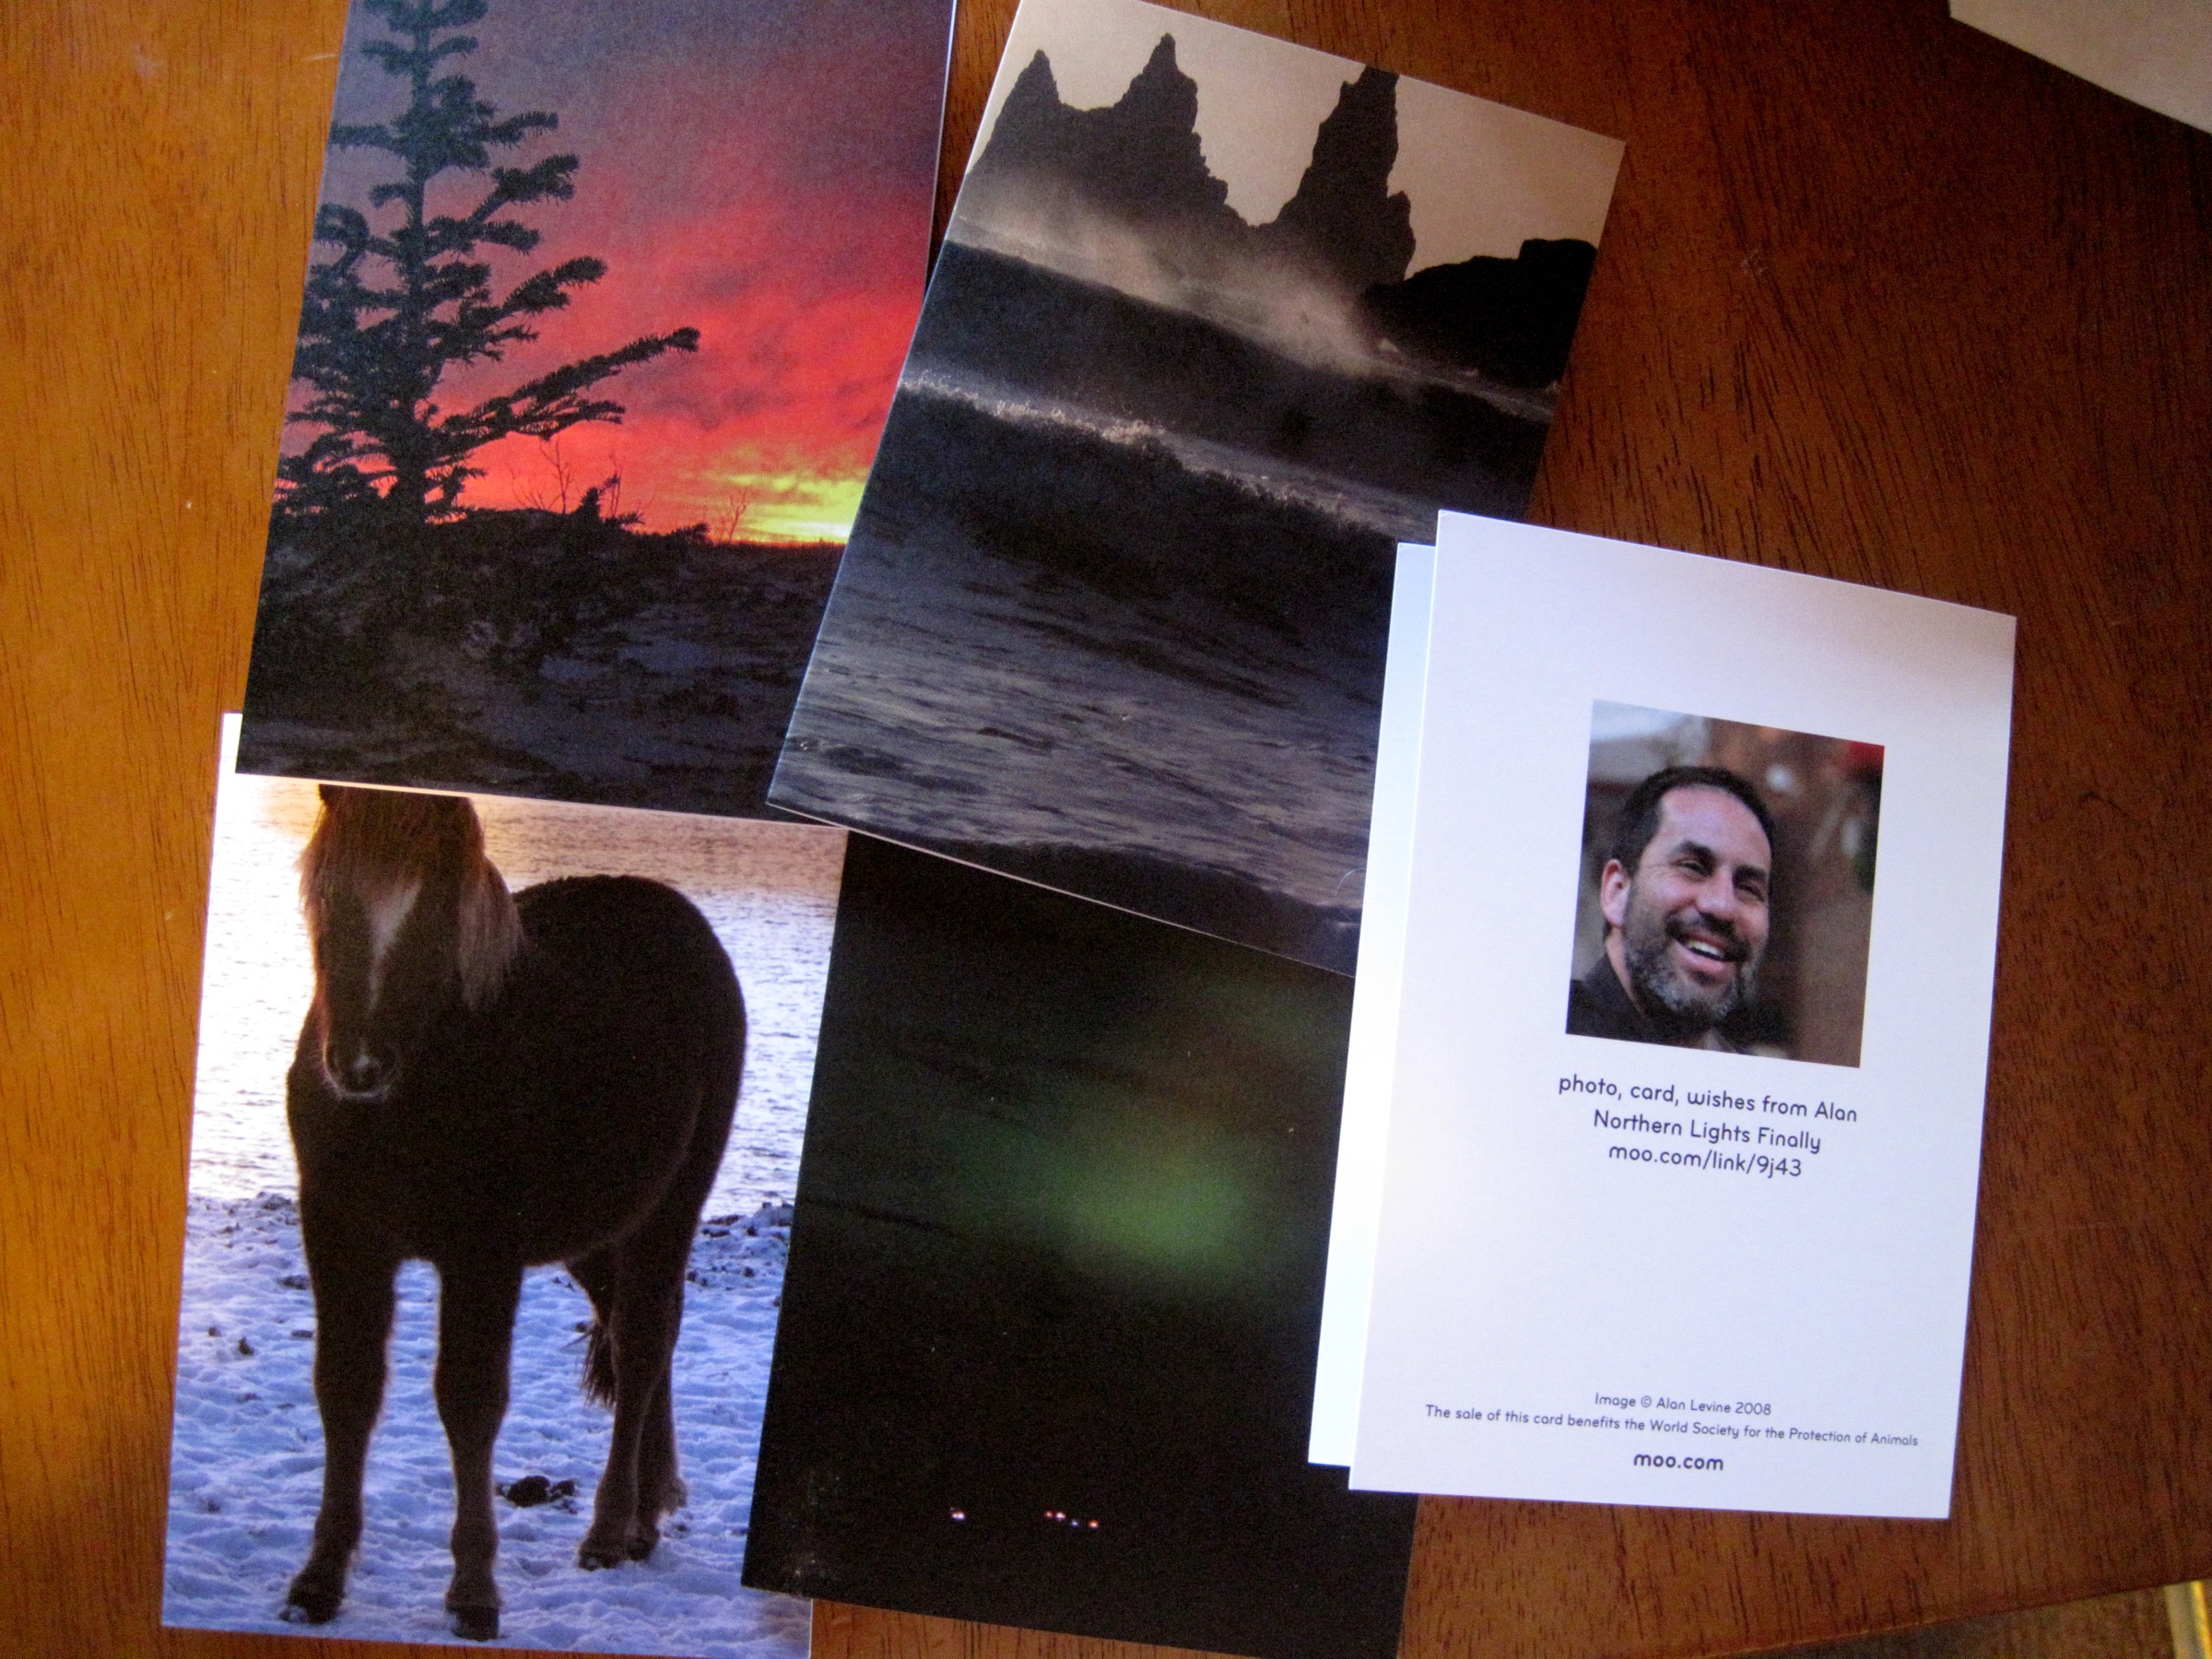
color, art, design, image, modern art